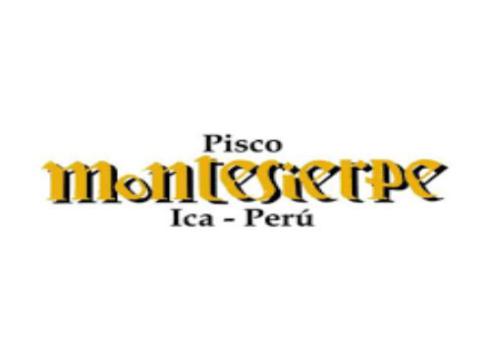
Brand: montesierpe
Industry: Food